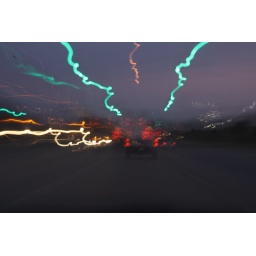
On the car ride to school on dundas street in london.